Henry Bourchier, 5th Earl of Bath

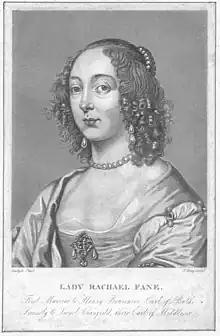
T. Berry's engraving after <a href="http%3A//www.npg.org.uk/collections/search/largerimage.php%3FLinkID%3Dmp15504%26amp%3Bpage%3D2%26amp%3Brole%3Dart%26amp%3BrNo%3D13">Pierre Lombart's engraving

The county Limerick estate (which spilt over into county Tipperary) covered (English acres) and included the manors of Lough Gur and Glenogra, "in the Barony of the Small County in County Limerick, Munster", which had been granted by letters patent or other grant of Queen Elizabeth I (E.I. 30) on 2 November 1589 to his father Sir George.